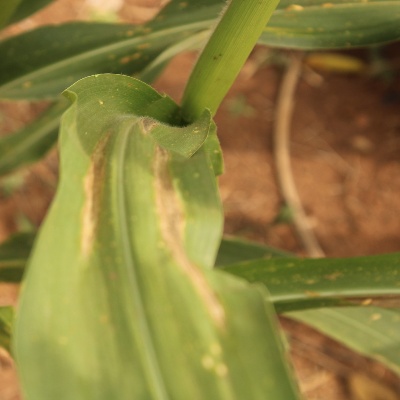
Crop: Maize
Condition: leaf spot